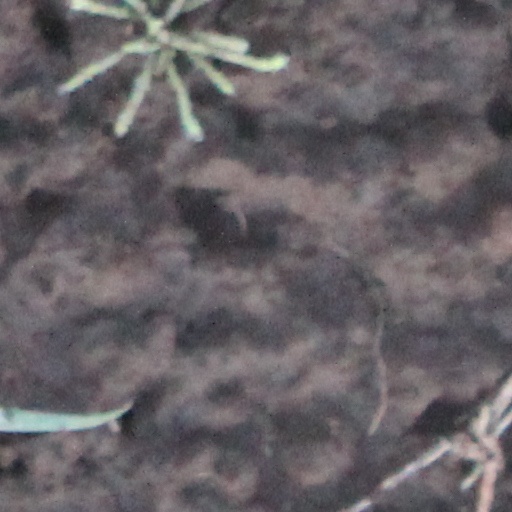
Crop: wheat